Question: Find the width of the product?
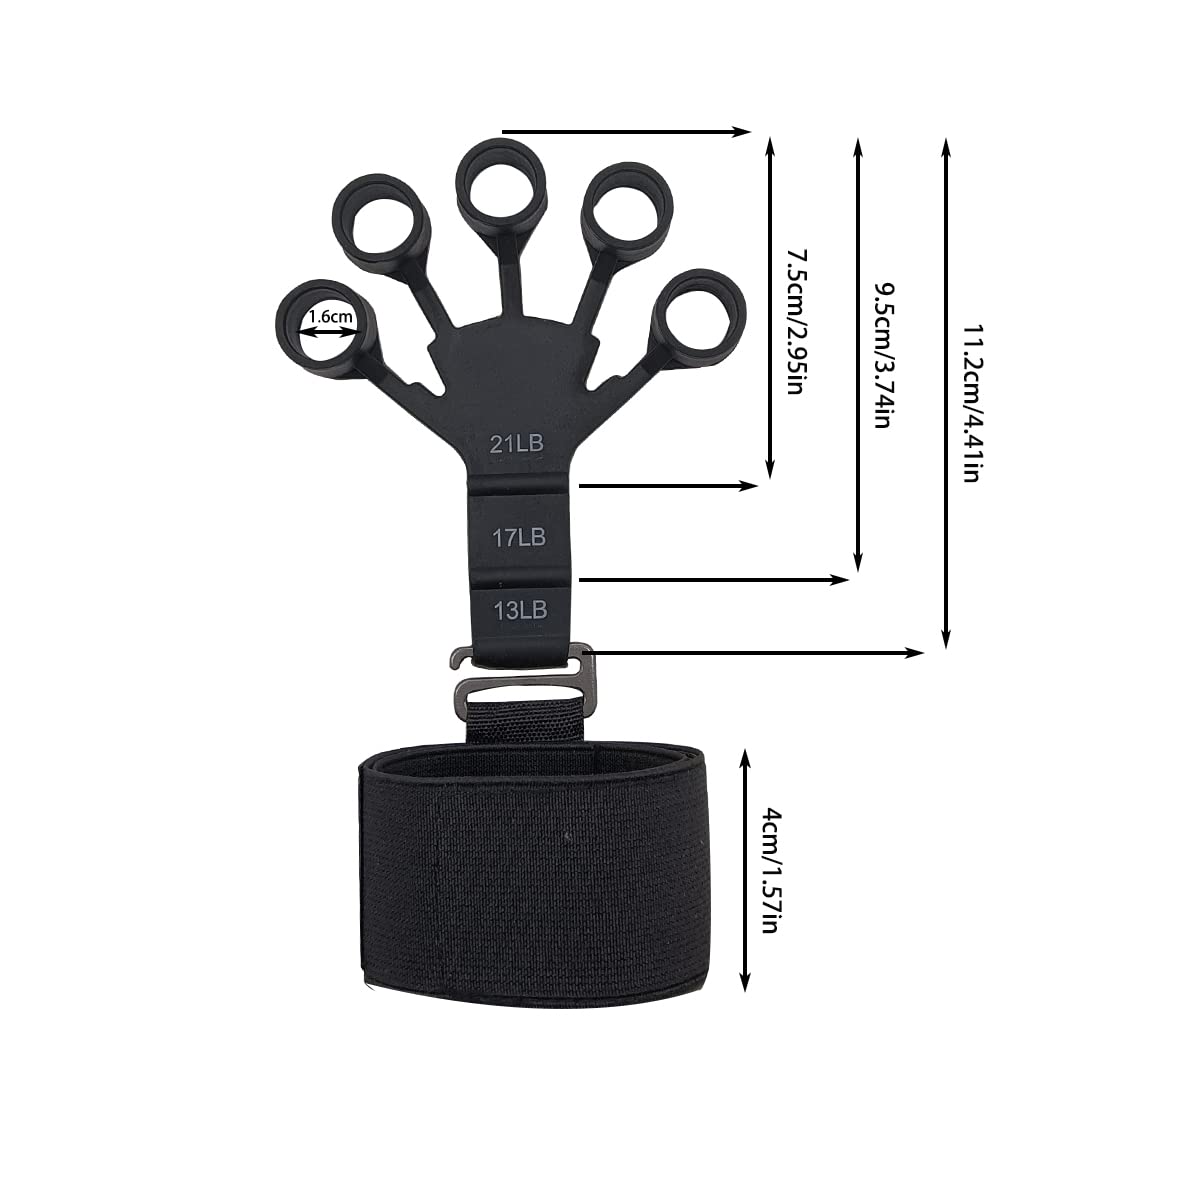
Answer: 9.5 centimetre